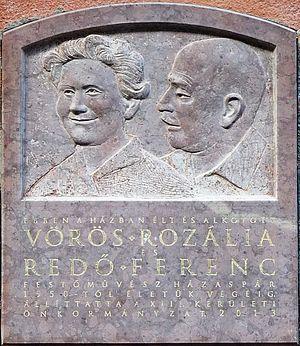
Plaque commémorative à M. Ferenc Redő (1913–2012) peintre hongrois et son épouse Mme. Rozália Vörös (1919–1992) artiste peintre. Elle a été apposée sur le front de leur ancien domicile et inaugurée le 5 septembre 2013. L’auteur du relief en bronze fut M. Norbert Kotormán. (5 rue Csanády, Budapest, 13e arr.).Magyar: Redő Ferenc (1913–2012) festőművész és neje, Vörös Rozália (1919–1992) festőművész emléktáblája egykori lakóházuk falán. A dombormű Kotormán Norbert szobrászművész alkotása. Felavatva: 2013. szeptember 5-én. (Budapest, XIII. ker. Csanády utca 5.)